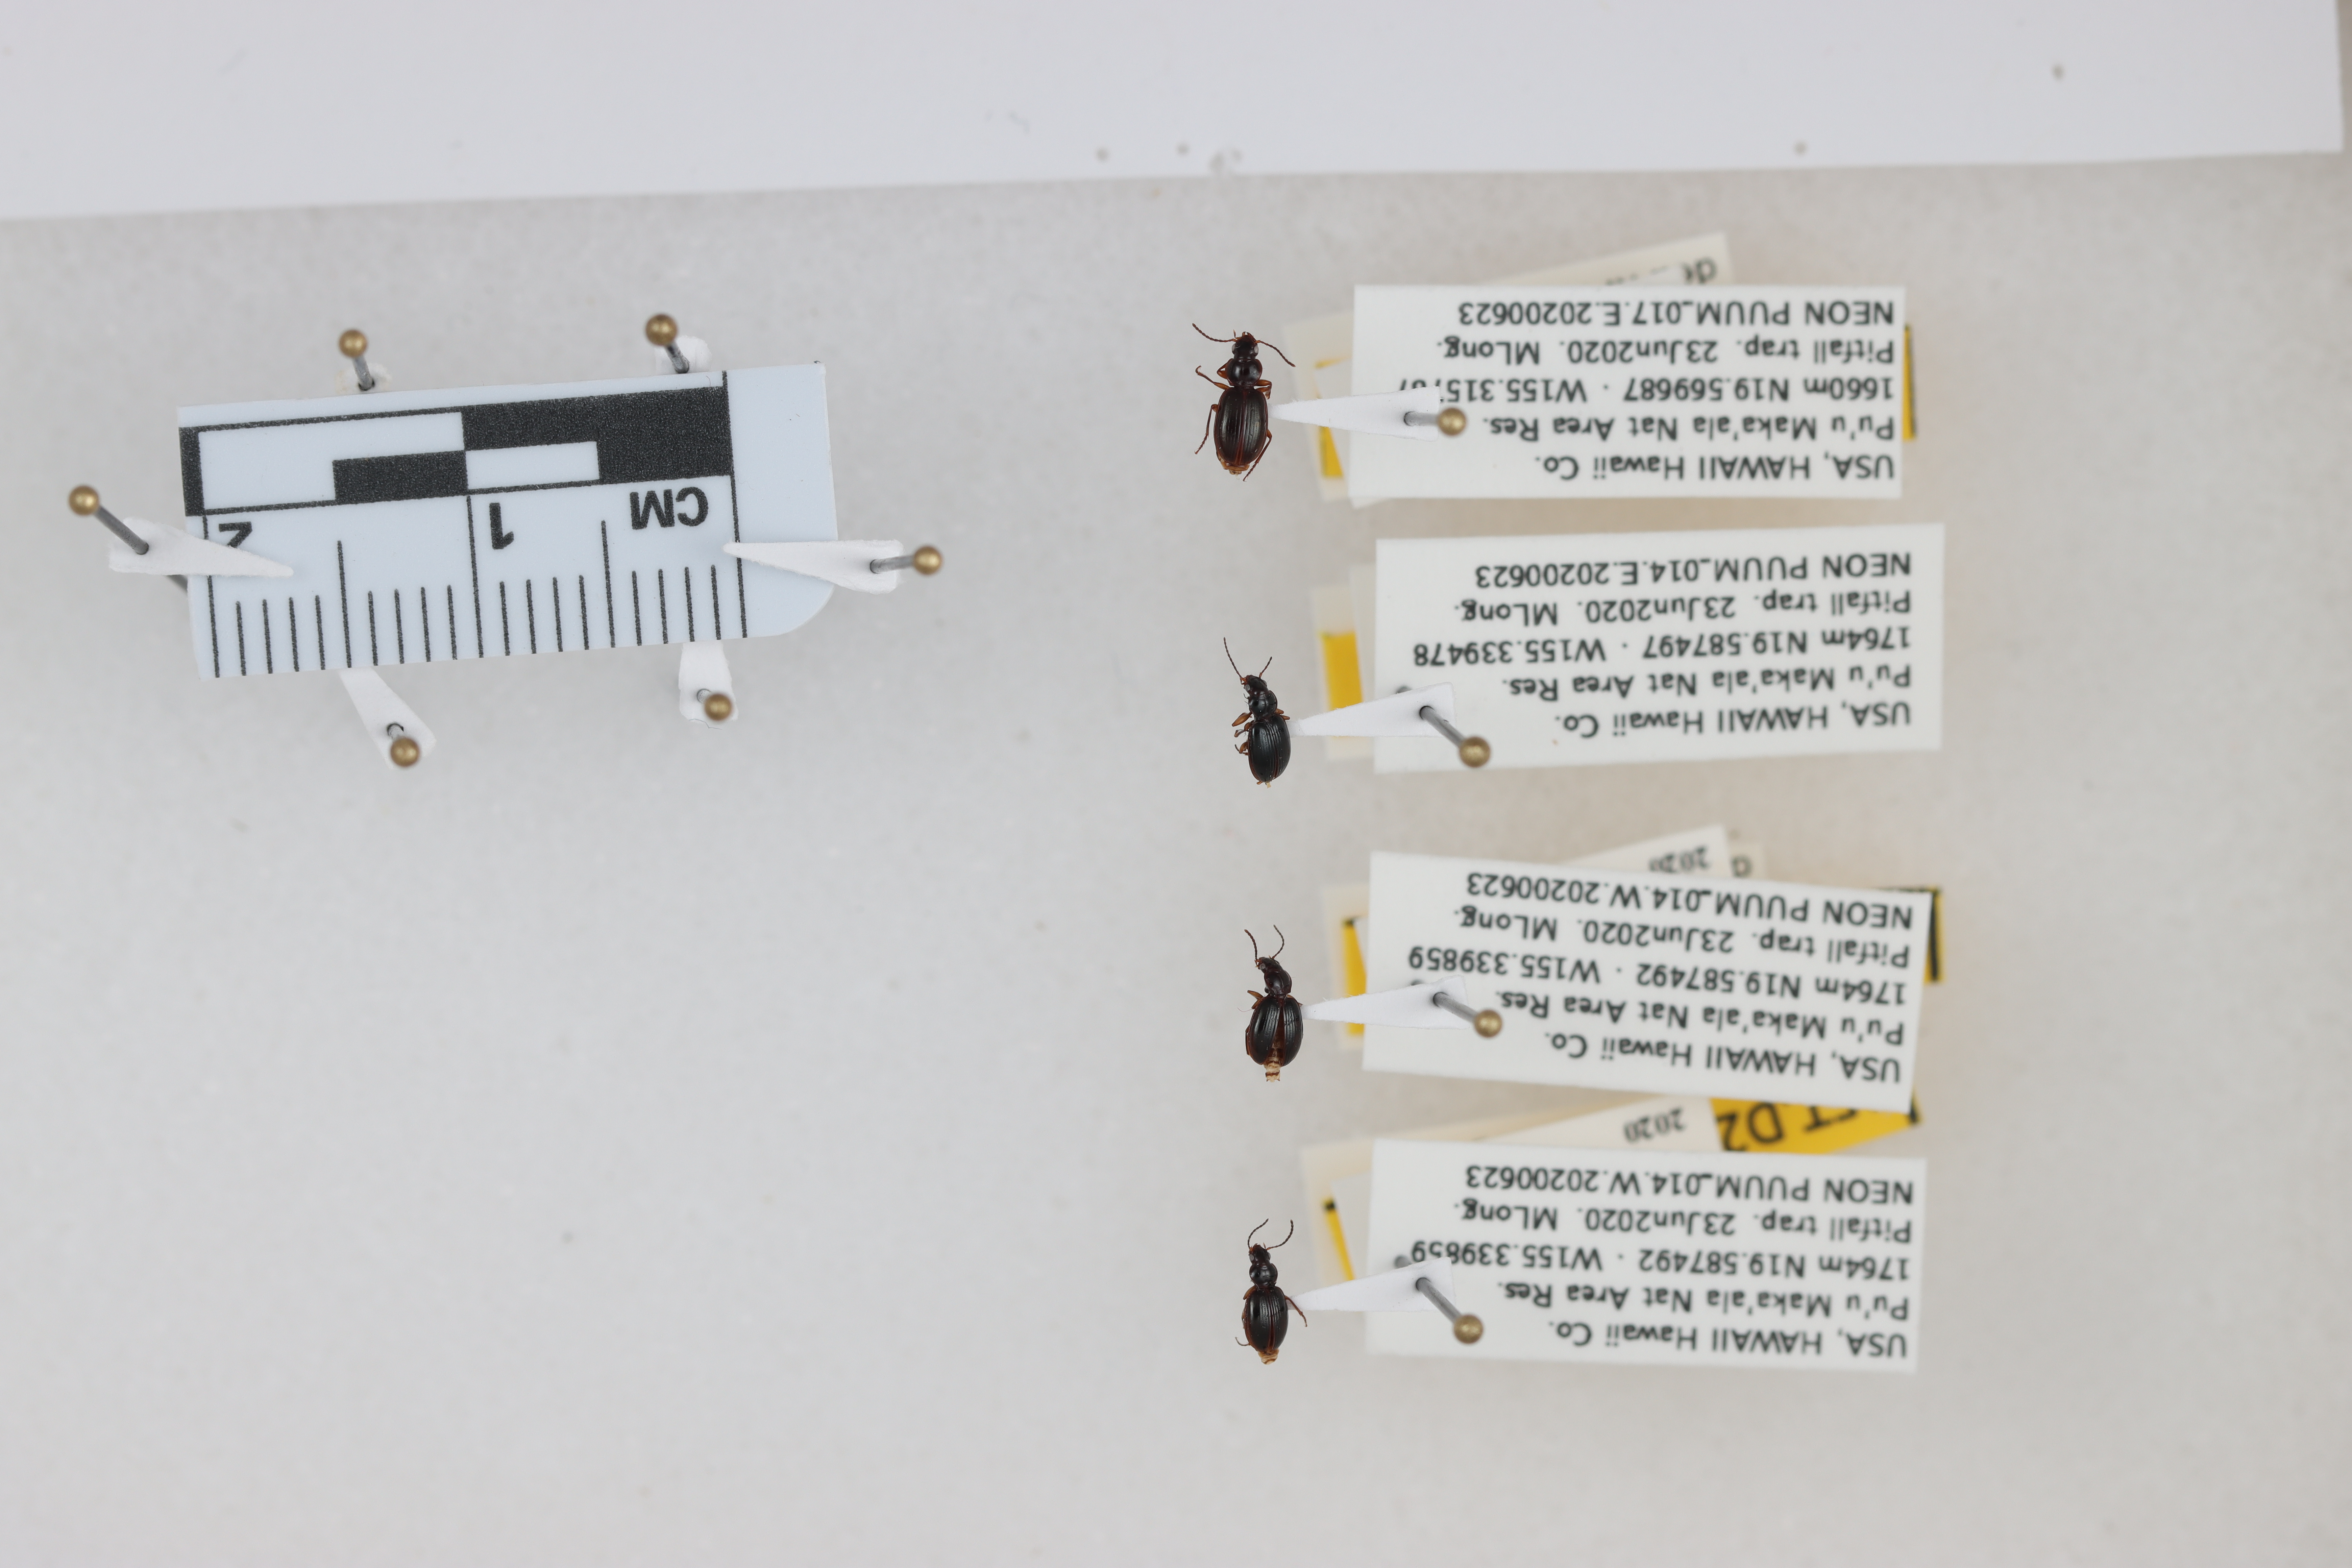
Beetle 1 — elytra length: 0.282 cm, elytra max width: 0.201 cm, basal pronotum width: 0.087 cm

Beetle 2 — elytra length: 0.229 cm, elytra max width: 0.166 cm, basal pronotum width: 0.059 cm

Beetle 3 — elytra length: 0.255 cm, elytra max width: 0.171 cm, basal pronotum width: 0.063 cm

Beetle 4 — elytra length: 0.235 cm, elytra max width: 0.161 cm, basal pronotum width: 0.06 cm